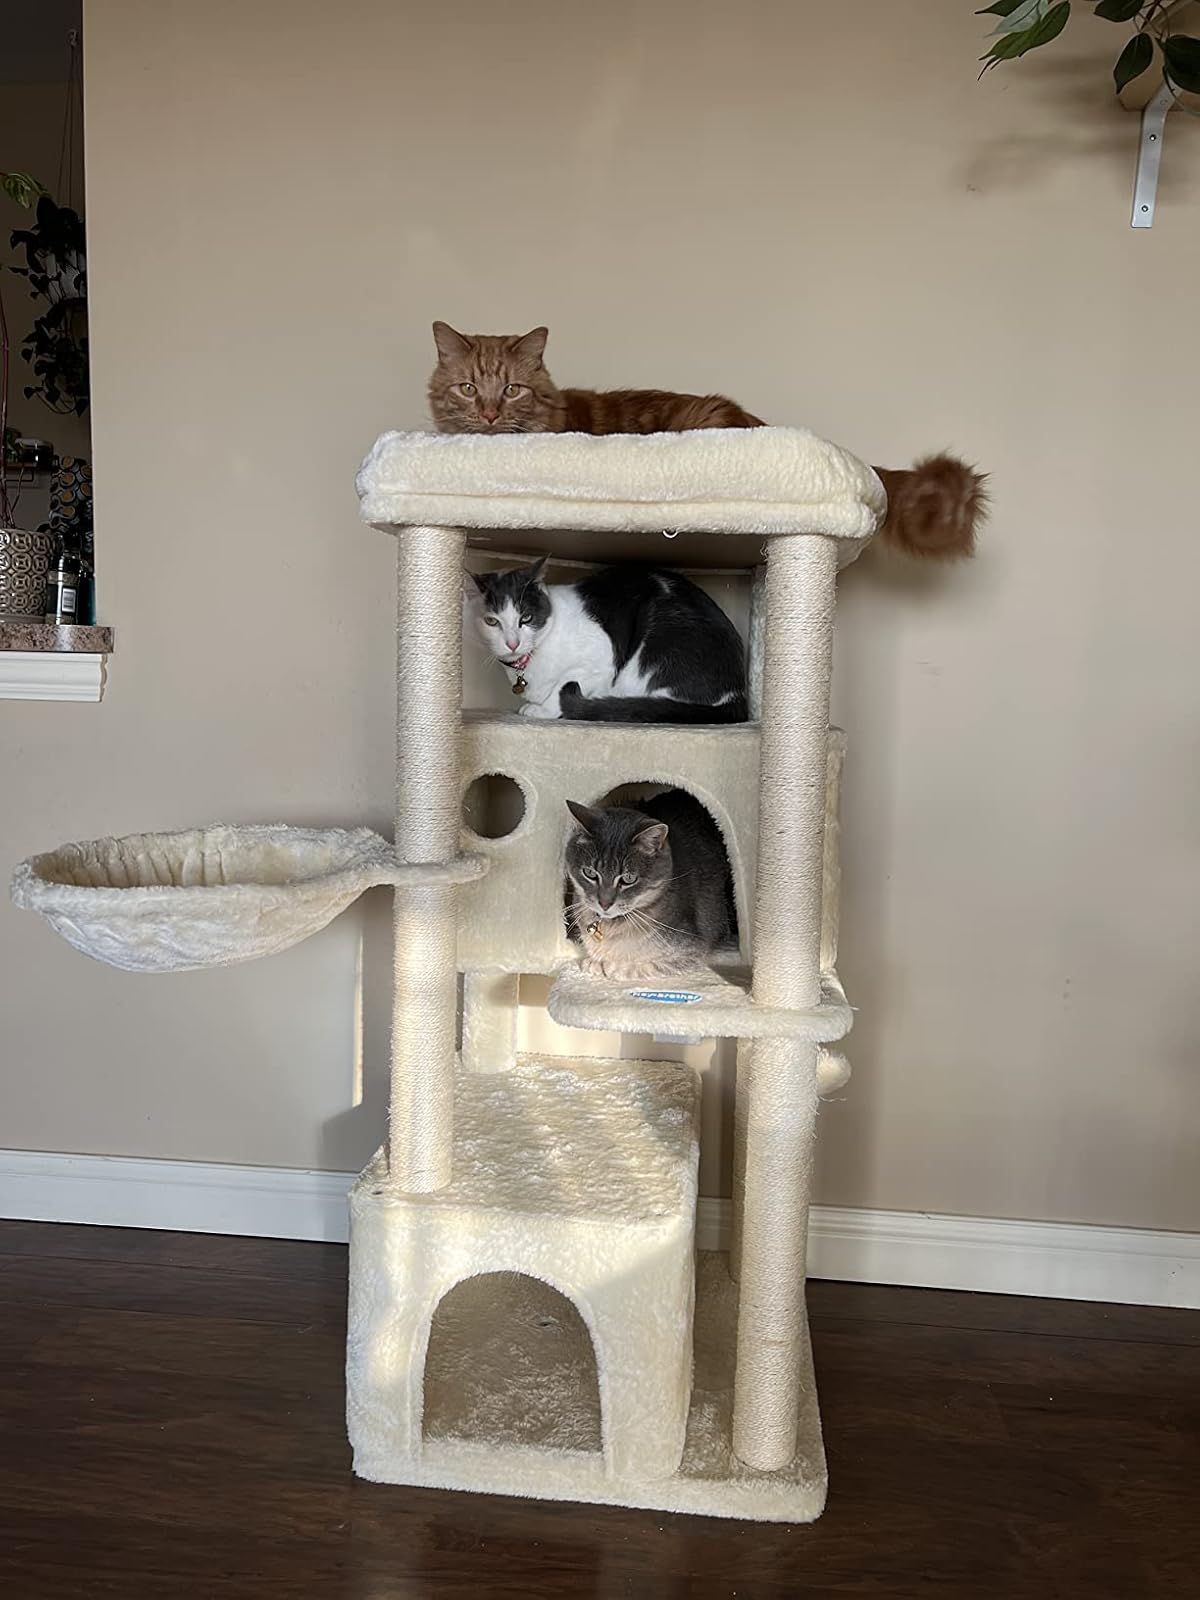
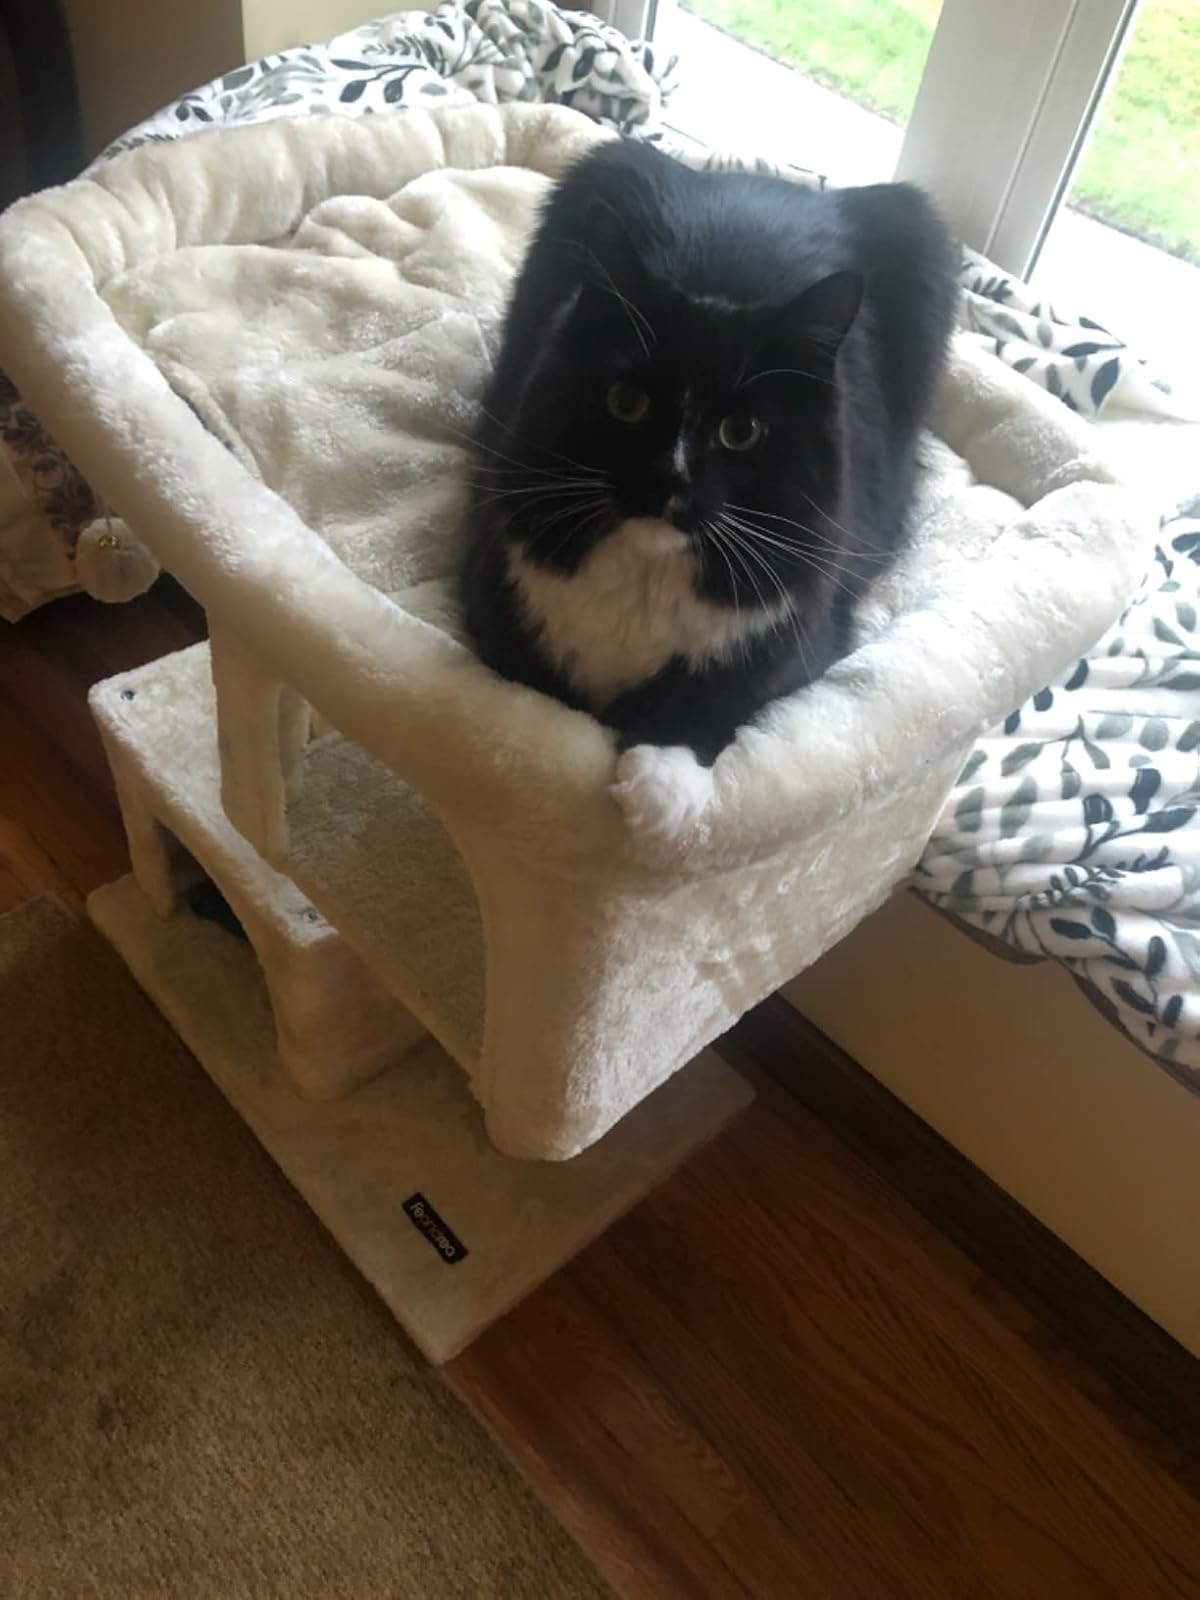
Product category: items_cat tree
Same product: no